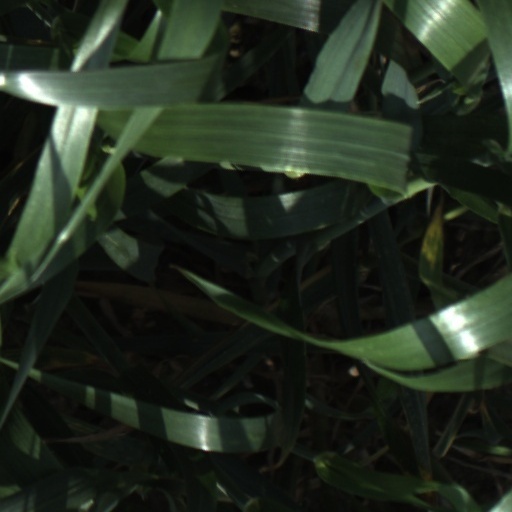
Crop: wheat